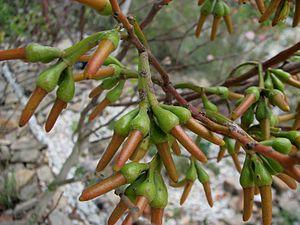
"Eucalyptus eremophila est une espèce d'eucalyptus originaire des régions semi-arides de l'australie Occidentale. Le qualificatif eremophila signifie : ""qui aime le désert"". Il se présente le plus souvent sous forme de mallee quelquefois avec un tronc unique. L'écorce est lisse, brillante, tombant à la fin de l'été. La nouvelle écorce est jaune-brun passant progressivement au gris-brun.